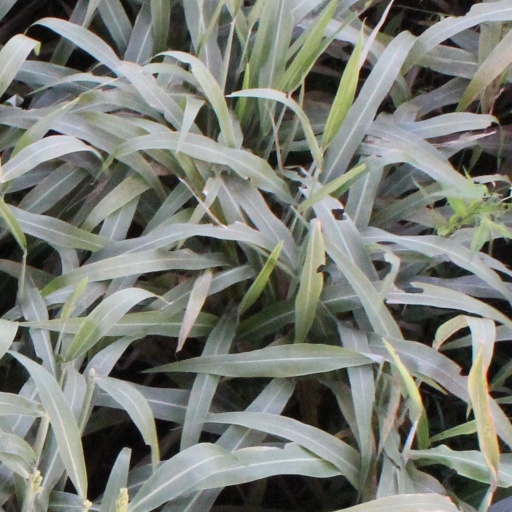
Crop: sorghum